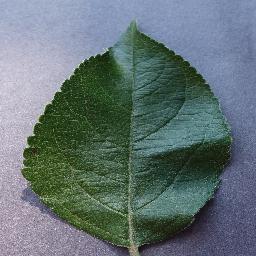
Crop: apple
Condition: healthy